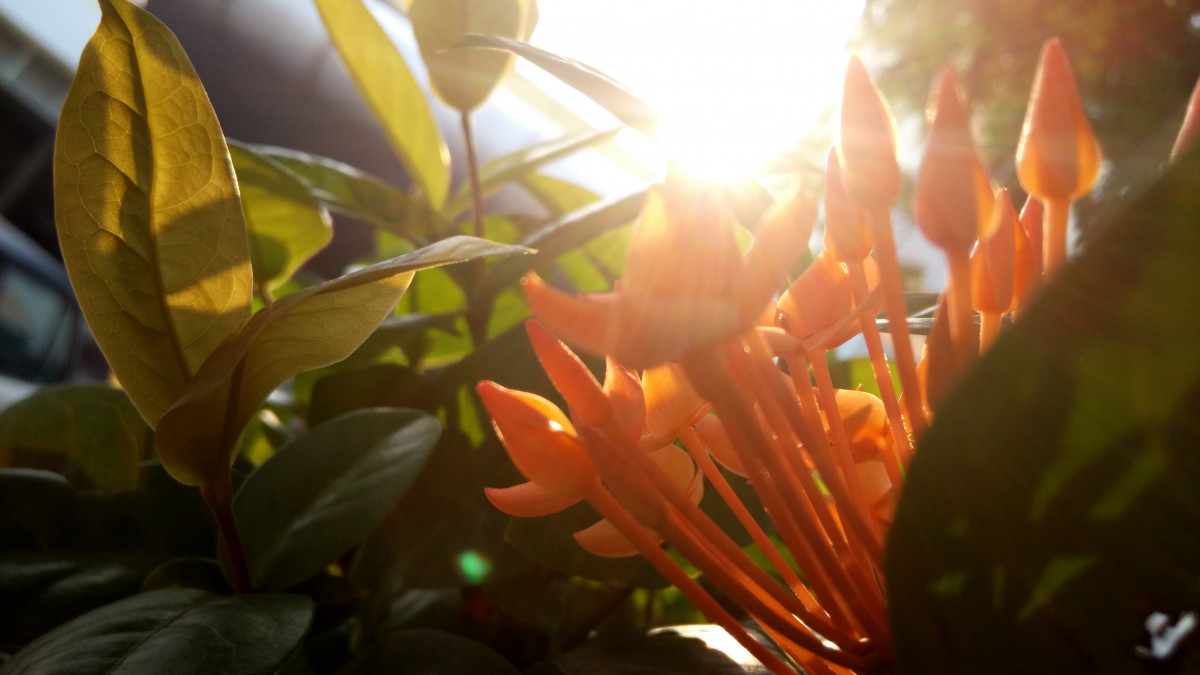
Tags: branch, light, plant, sunlight, leaf, flower, petal, yellow, flora